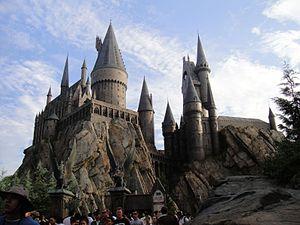
Poudlard est une école fictive créée par J. K. Rowling pour l'univers de la suite romanesque Harry Potter.